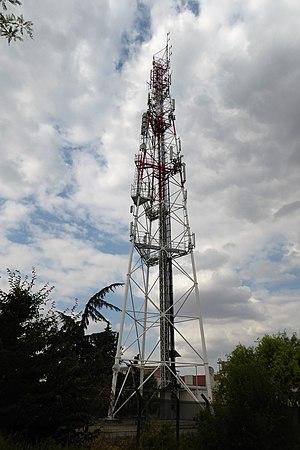
Émetteur des Hauts Saumons, rue Jules Courtois, Chartres, Eure-et-Loir, France.
L'émetteur des Hauts Saumons est un site de diffusion de stations de radios FM et de chaînes de la TNT ainsi que d'ondes pour la téléphonie mobile et d'autres transmissions privées, situé au nord de Chartres, dans le département d'Eure-et-Loir. C'est un réémetteur local de télévision dont le but est de couvrir les zones d'ombre causées par l'émetteur de Montlandon, et le principal émetteur de radios diffusant sur l'agglomération chartraine. Son exploitant est l'opérateur TDF. Il est constitué d'un pylône autostable de 72 mètres de haut.